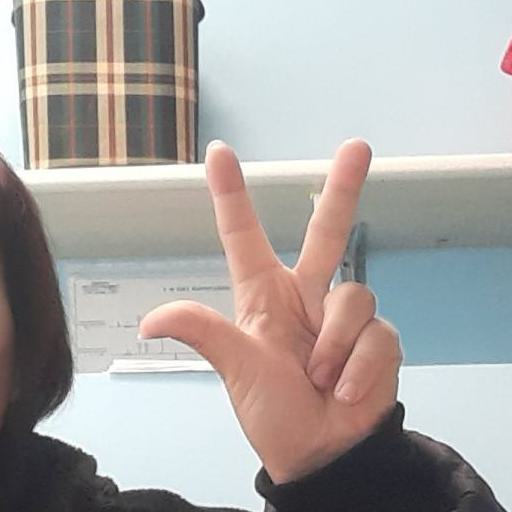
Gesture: three2